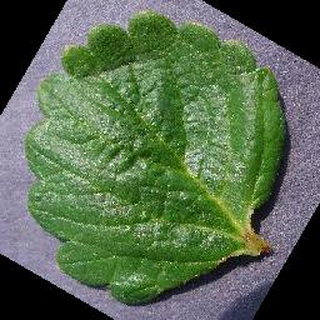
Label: healthy_strawberry